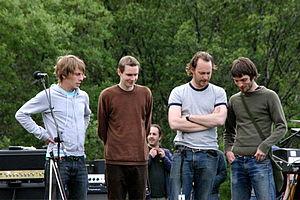
Cet article est une liste de groupes de post-rock classés par ordre alphabétique.